BBC News

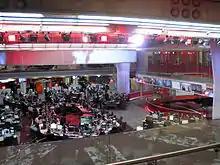
The new newsroom in Broadcasting House

During the 1990s, a wider range of services began to be offered by BBC News, with the split of BBC World Service Television to become BBC World (news and current affairs), and BBC Prime (light entertainment). Content for a 24-hour news channel was thus required, followed in 1997 with the launch of domestic equivalent BBC News 24. Rather than set bulletins, ongoing reports and coverage was needed to keep both channels functioning and meant a greater emphasis in budgeting for both was necessary. In 1998, after 66 years at Broadcasting House, the BBC Radio News operation moved to BBC Television Centre.